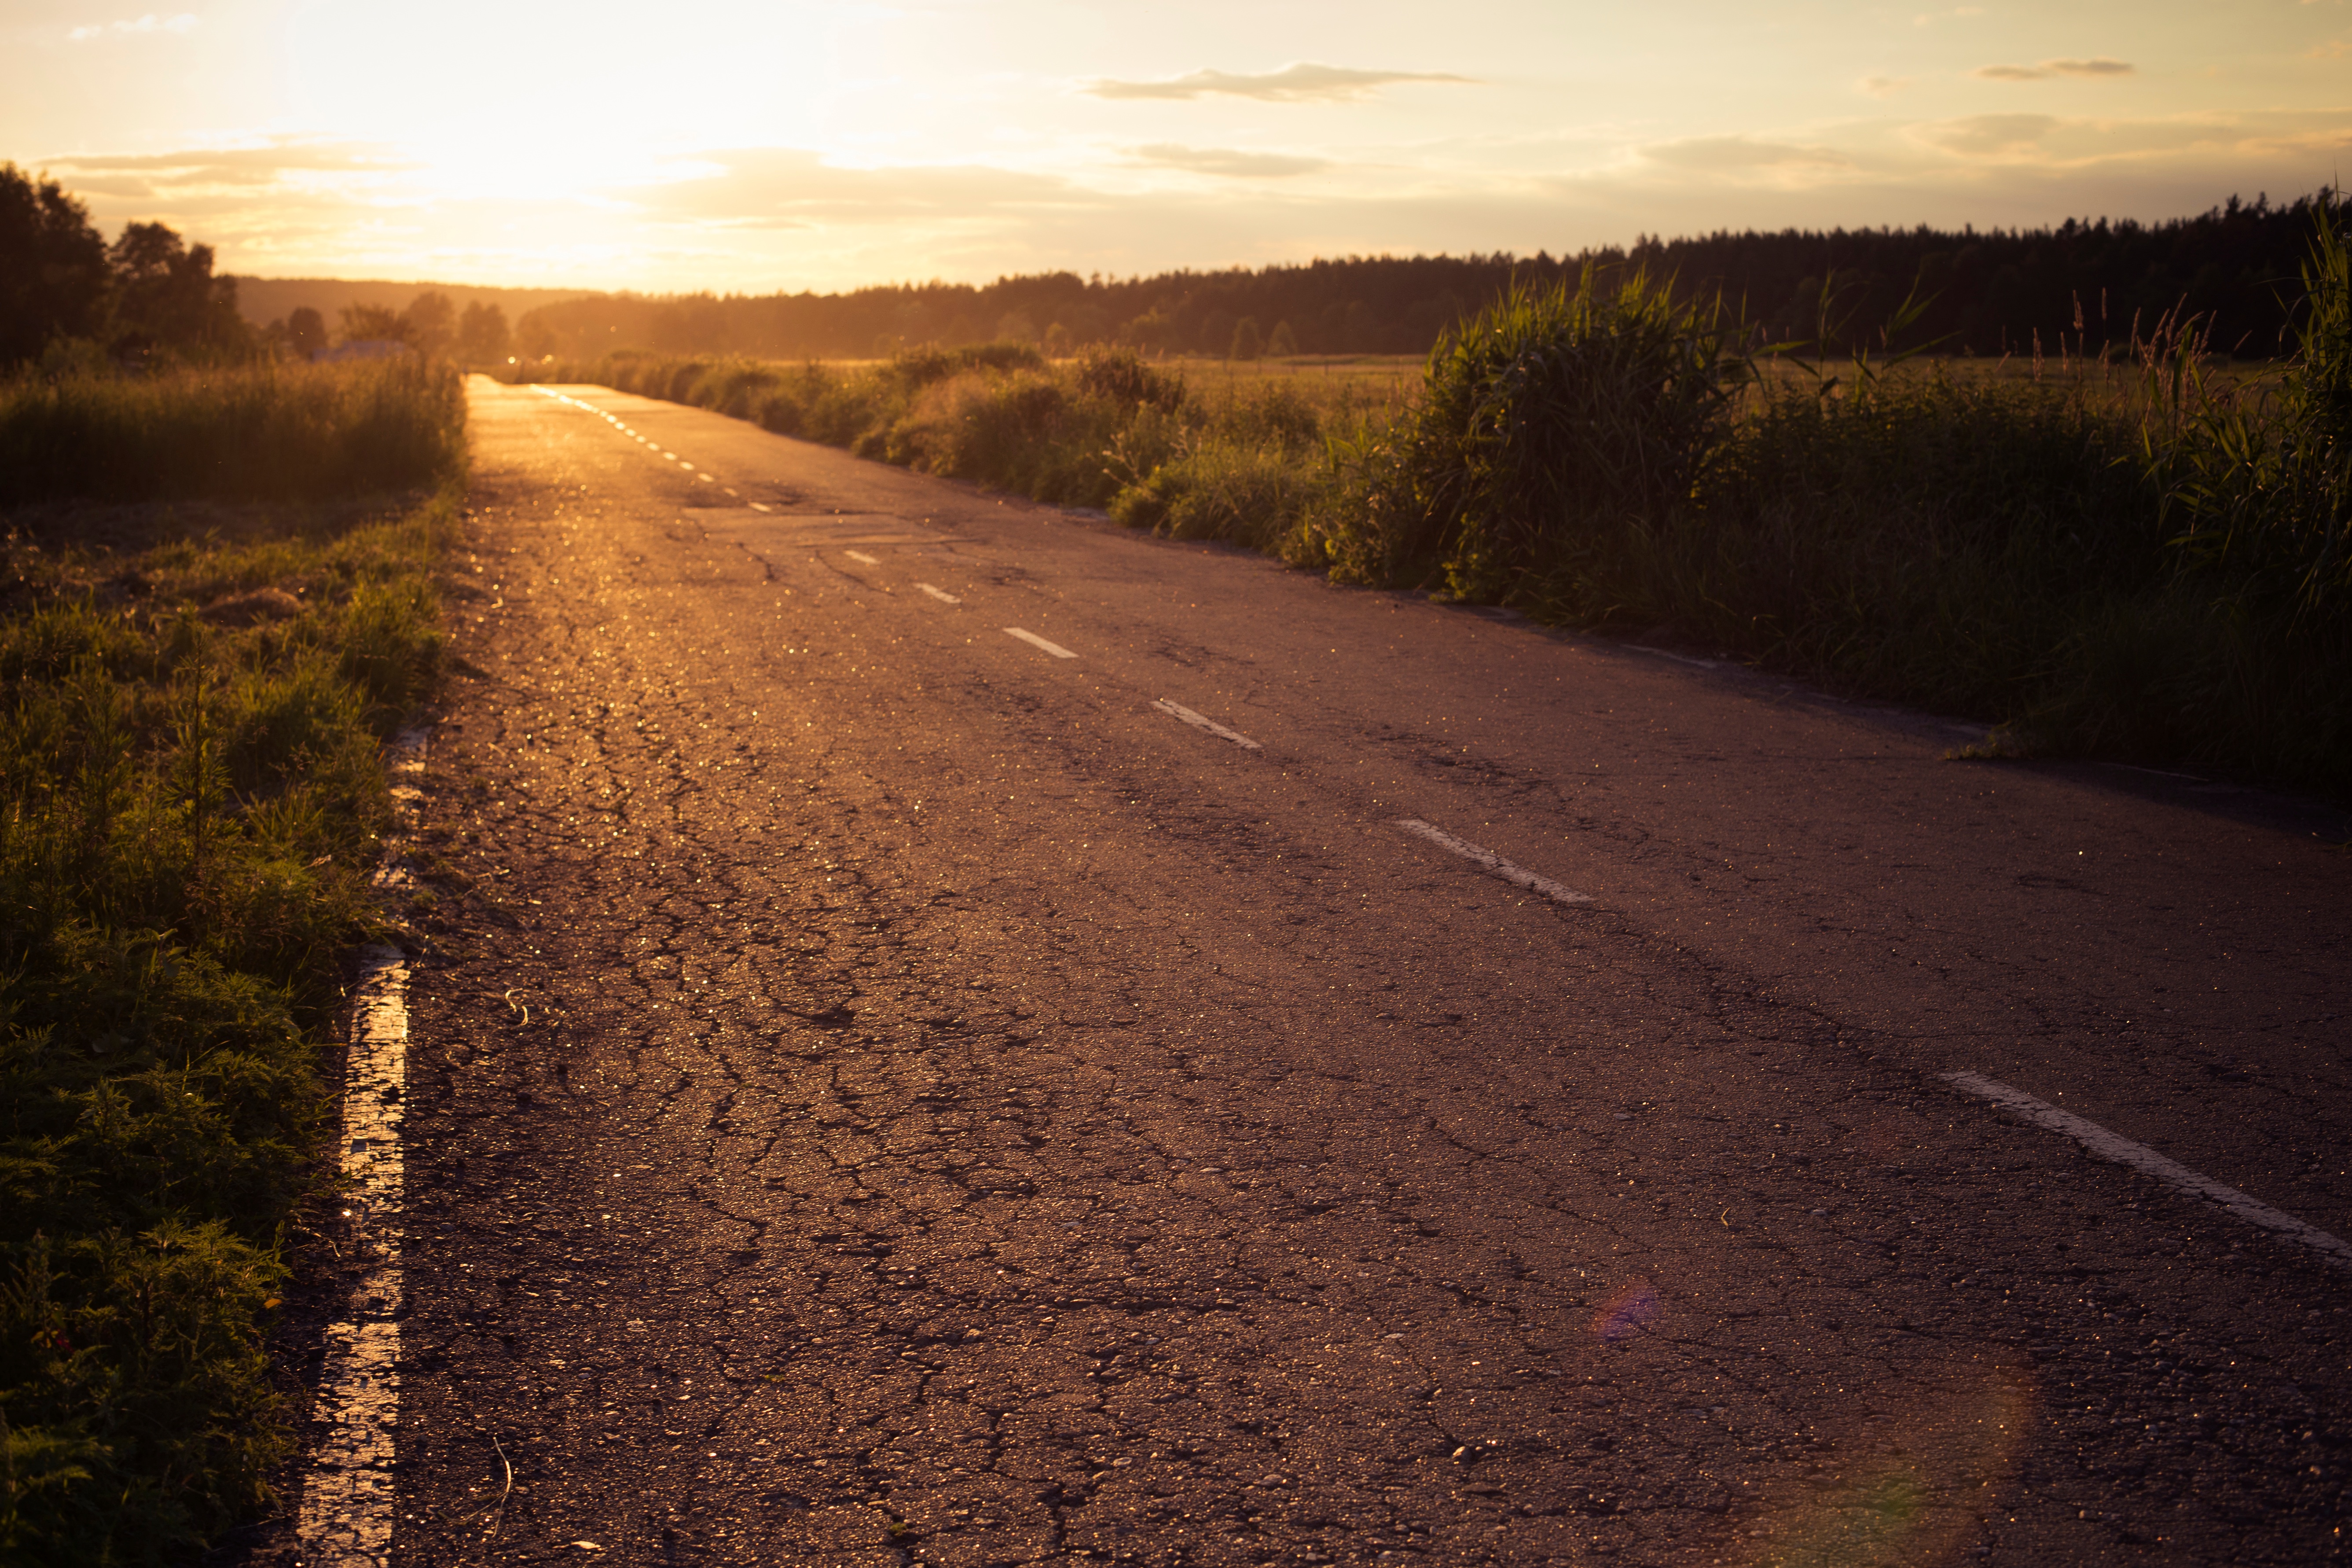
landscape, tree, nature, grass, horizon, sun, sunrise, sunset, road, field, sunlight, morning, hill, dawn, asphalt, dirt road, dusk, evening, autumn, soil, infrastructure, rural area, road surface, natural environment, atmospheric phenomenon, nonbuilding structure